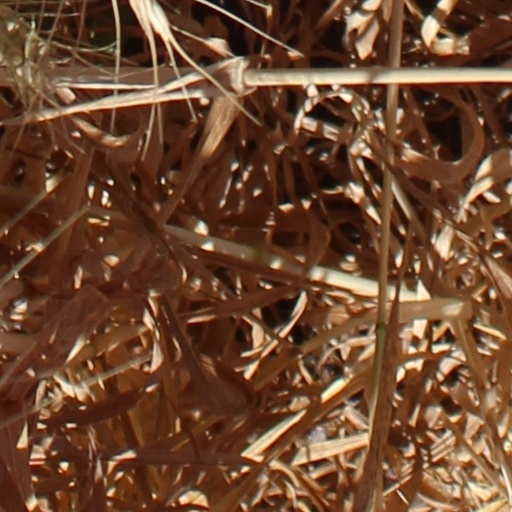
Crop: wheat